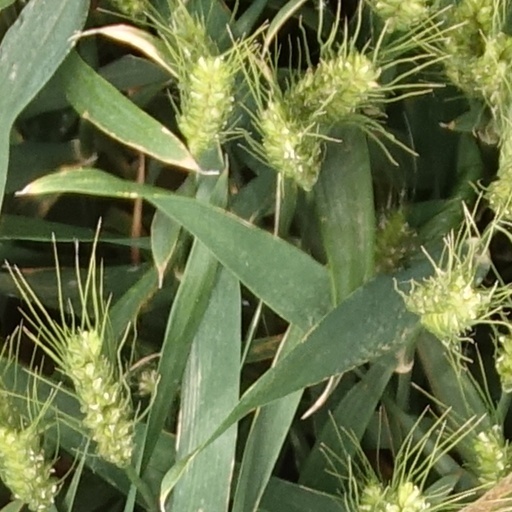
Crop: wheat